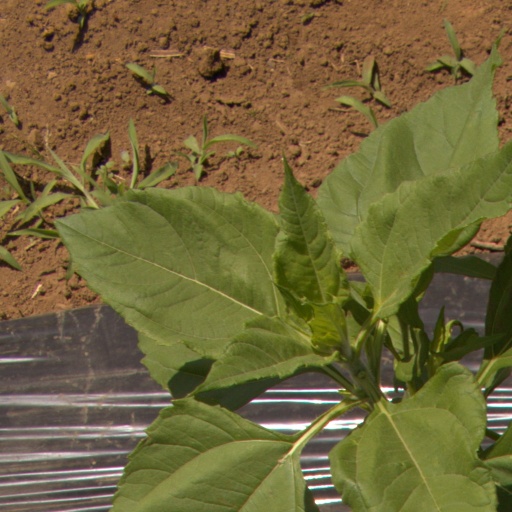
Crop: Jerusalem artichoke